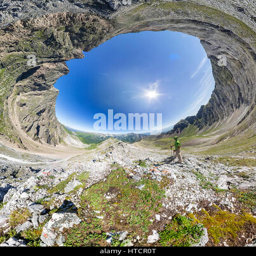
the man stands on top in the mountains